Nicolai Bergmann

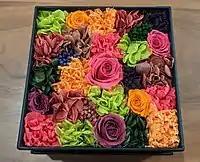
Nicolai Bergman's masterpiece, "Flower Box"

Nicolai Bergmann (born June 12, 1976) is a Tokyo-based Danish flower artist and designer best known for his flower boxes, a technique that started a trend in Japan.